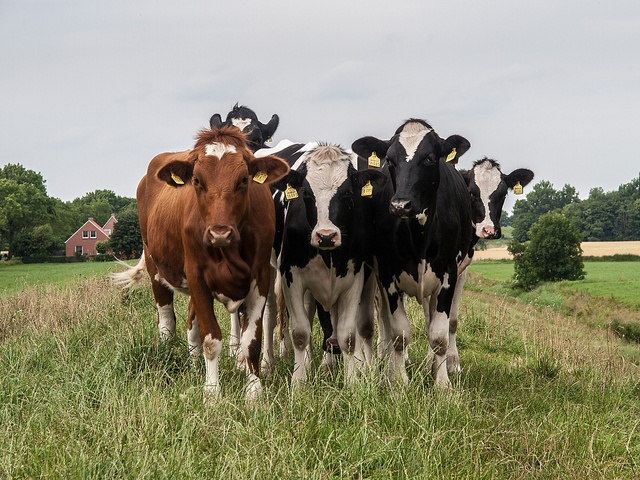
Several cows that have yellow tags on their ears.
Several cows are standing near each other in the grass.
a group of cows stand near each other in field
A group of cattle stand in the grass together.
Group of black and brown cows standing on a grassy field.